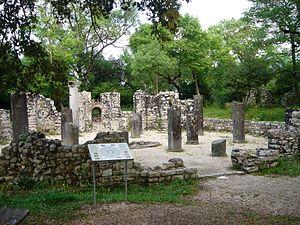
Butrint (Albanie) Español: Butrinto 日本語: ブトリント 中文: 布特林特